Michail Sapkas

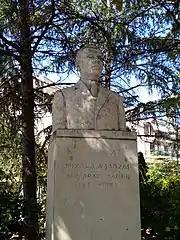

He was elected mayor of Larissa 4 times (1914, 1925, 1929, 1934), and during his service the local water supply and electricity systems got upgraded, as well as the first sidewalks were formed, modern courts of justice were created and the Municipal Conservatory, the Municipal Library and also the Museum of Larissa were founded. Also, during his days, the "Senior Gendarmerie Administration of Thessaly" was established in Larissa and he granted 15 stremma for the erection of the Alcazar Stadium in 1932. Furthermore, he was elected Member of the Greek Parliament representing Larissa in 1920 and 1936, supporting the People's Party.